Ramadi

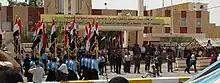
Iraqi police review in front of the government headquarters in Ramadi, 2007

The policy of de-Ba'athification and the disbandment of the Iraqi Army, implemented by the United States following the 2003 invasion of Iraq, hit Ramadi particularly hard because of its links to the party and the army. Many senior officials and military figures in the city suddenly found themselves excluded from public life. This gave them both the motivation and the means, given their connections and technical expertise, to mount a campaign of violence against coalition forces. As a result, Ramadi became a hotbed of insurgency between 2003 and 2006 and was badly affected by the Iraq War especially during the 2006 Battle of Ramadi.